Future Leaders Exchange

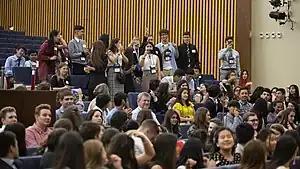
June 2019 FLEX end of year meeting

Future Leaders Exchange (FLEX) is a scholarship student exchange program administered by the U.S. Department of State through funding from the Freedom Support Act. The program provides opportunities for high school students (ages 15–19) from Eurasia, mainly from the former Eastern Bloc, to spend a year in the United States, living with a host family and attending an American high school. In 2019 program includes Armenia, Azerbaijan, the Czech Republic, Estonia, Georgia, Greece, Hungary, Kazakhstan, Kyrgyzstan, Latvia, Lithuania, Moldova, Mongolia, Montenegro, Poland, Romania, Serbia, Slovakia, Tajikistan, Turkmenistan, and Ukraine. The program seeks to develop the leadership abilities and cultural awareness.